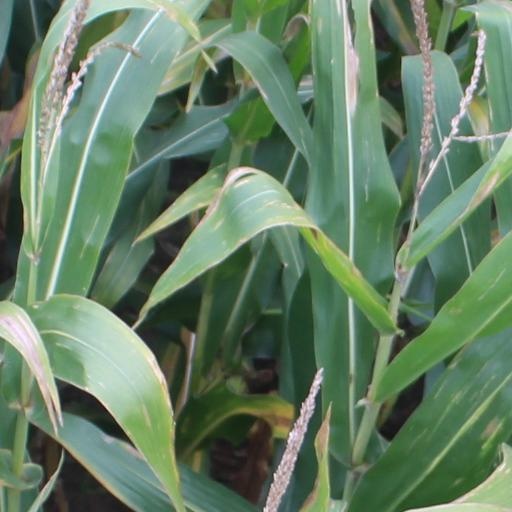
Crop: maize; corn